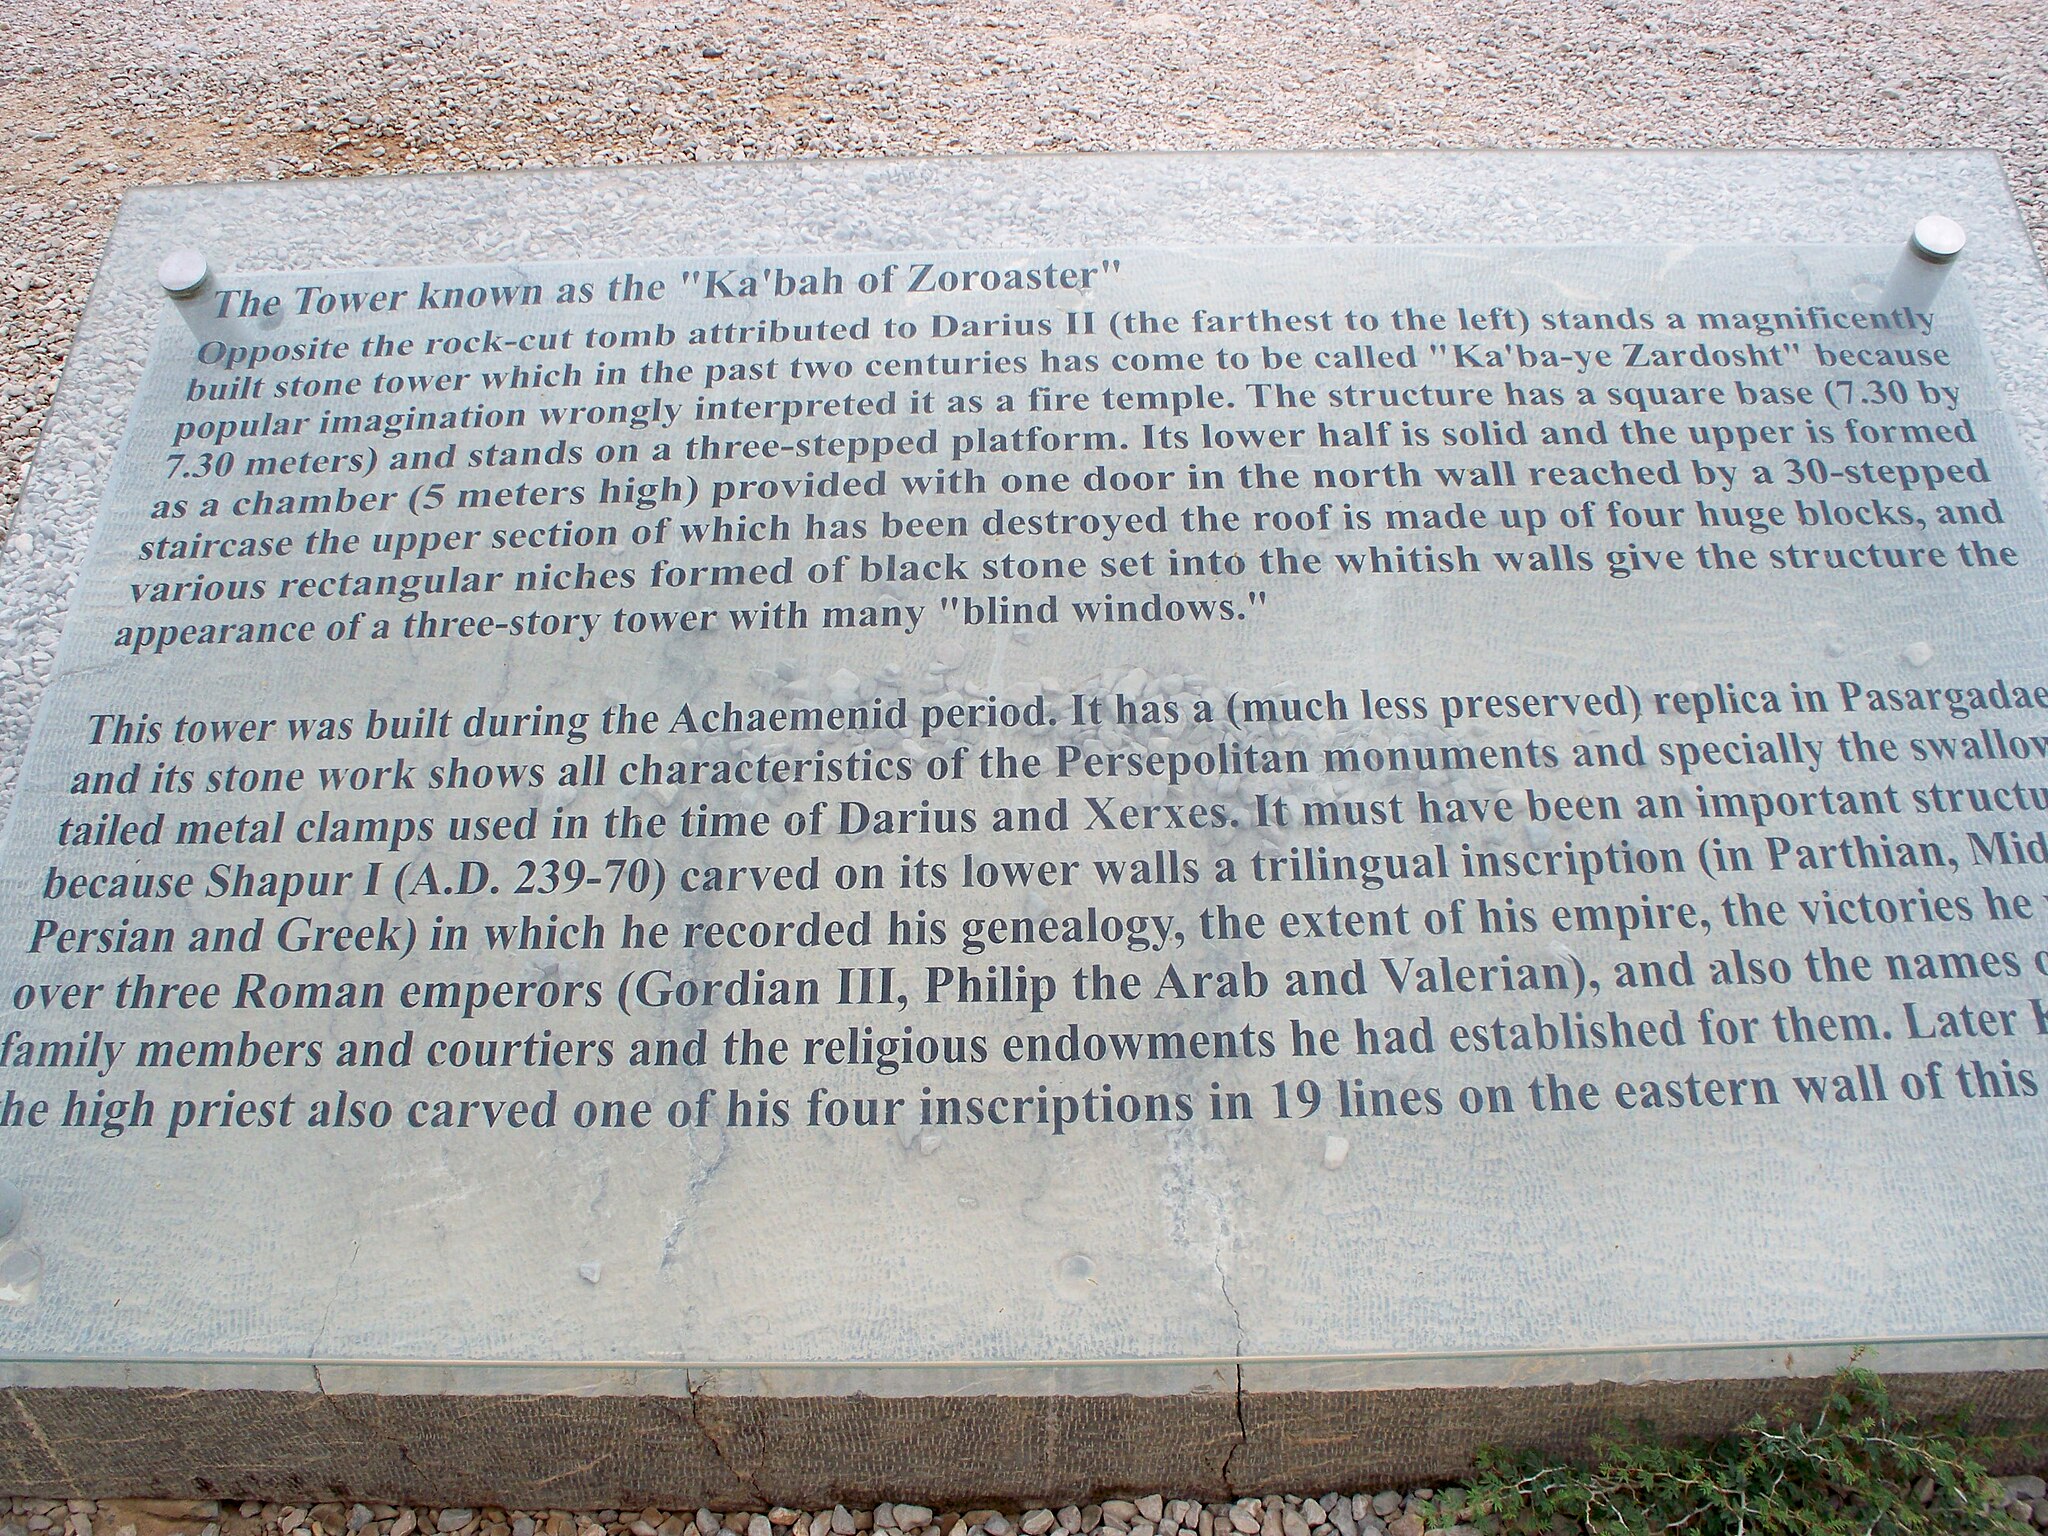
Title: Naqsh-E Rostam, Iran (29) (28329838130)
Description: Naqsh-E Rostam, Iran (29)
Date: 2008-01-01 12:09
Categories: Ka'ba-ye Zartosht, Flickr images reviewed by FlickreviewR 2, Files uploaded by Orizan, Photographs by Sasha India